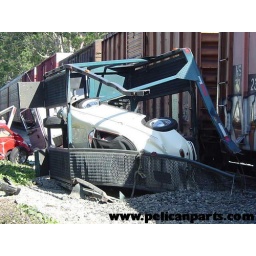
a train hits a truck carring several porsche911 resulting in a few wrecks